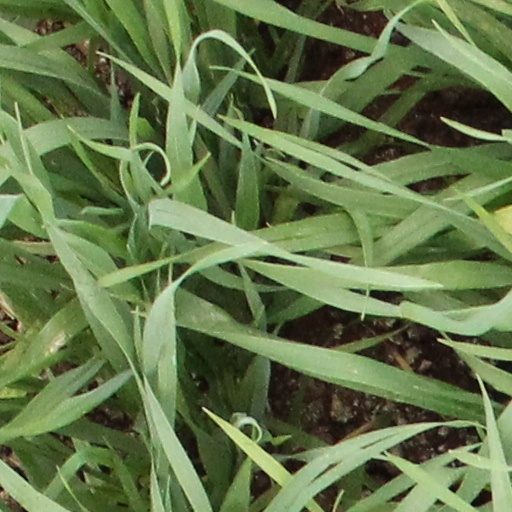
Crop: wheat